British Armed Forces

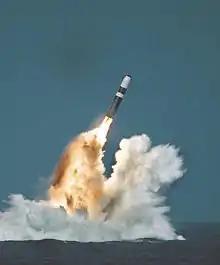
A Trident II SLBM being launched from a

As of 1 July 2025 the British Armed Forces are a professional force with a total strength of 180,779 personnel, consisting of 136,117 UK Regulars and 4,127 Gurkhas, 31,967 Volunteer Reserves and 8,568 "Other Personnel". As a percentage breakdown of UK Service Personnel, 77.1% are UK Regulars and Gurkhas, 18.8% are Volunteer Reserves and 4.1% are composed of Other Personnel. In addition, all ex-Regular personnel retain a "statutory liability for service" and are liable to be recalled (under Section 52 of the Reserve Forces Act (RFA) 1996) for duty during wartime, which is known as the Regular Reserve. MoD publications since April 2013 no longer report the entire strength of the Regular Reserve, instead they only give a figure for Regular Reserves who serve under a fixed-term reserve contract. These contracts are similar in nature to those of the Volunteer Reserve.